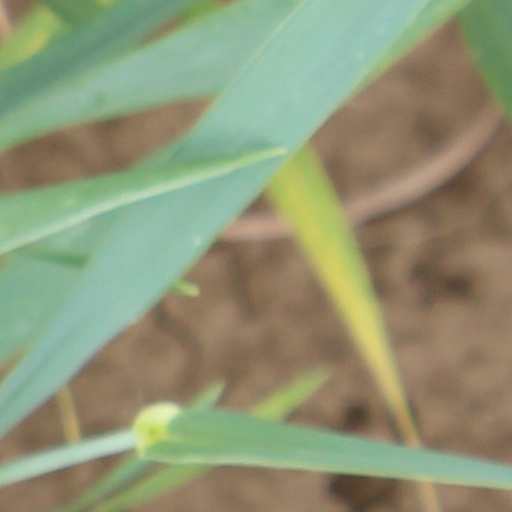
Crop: wheat